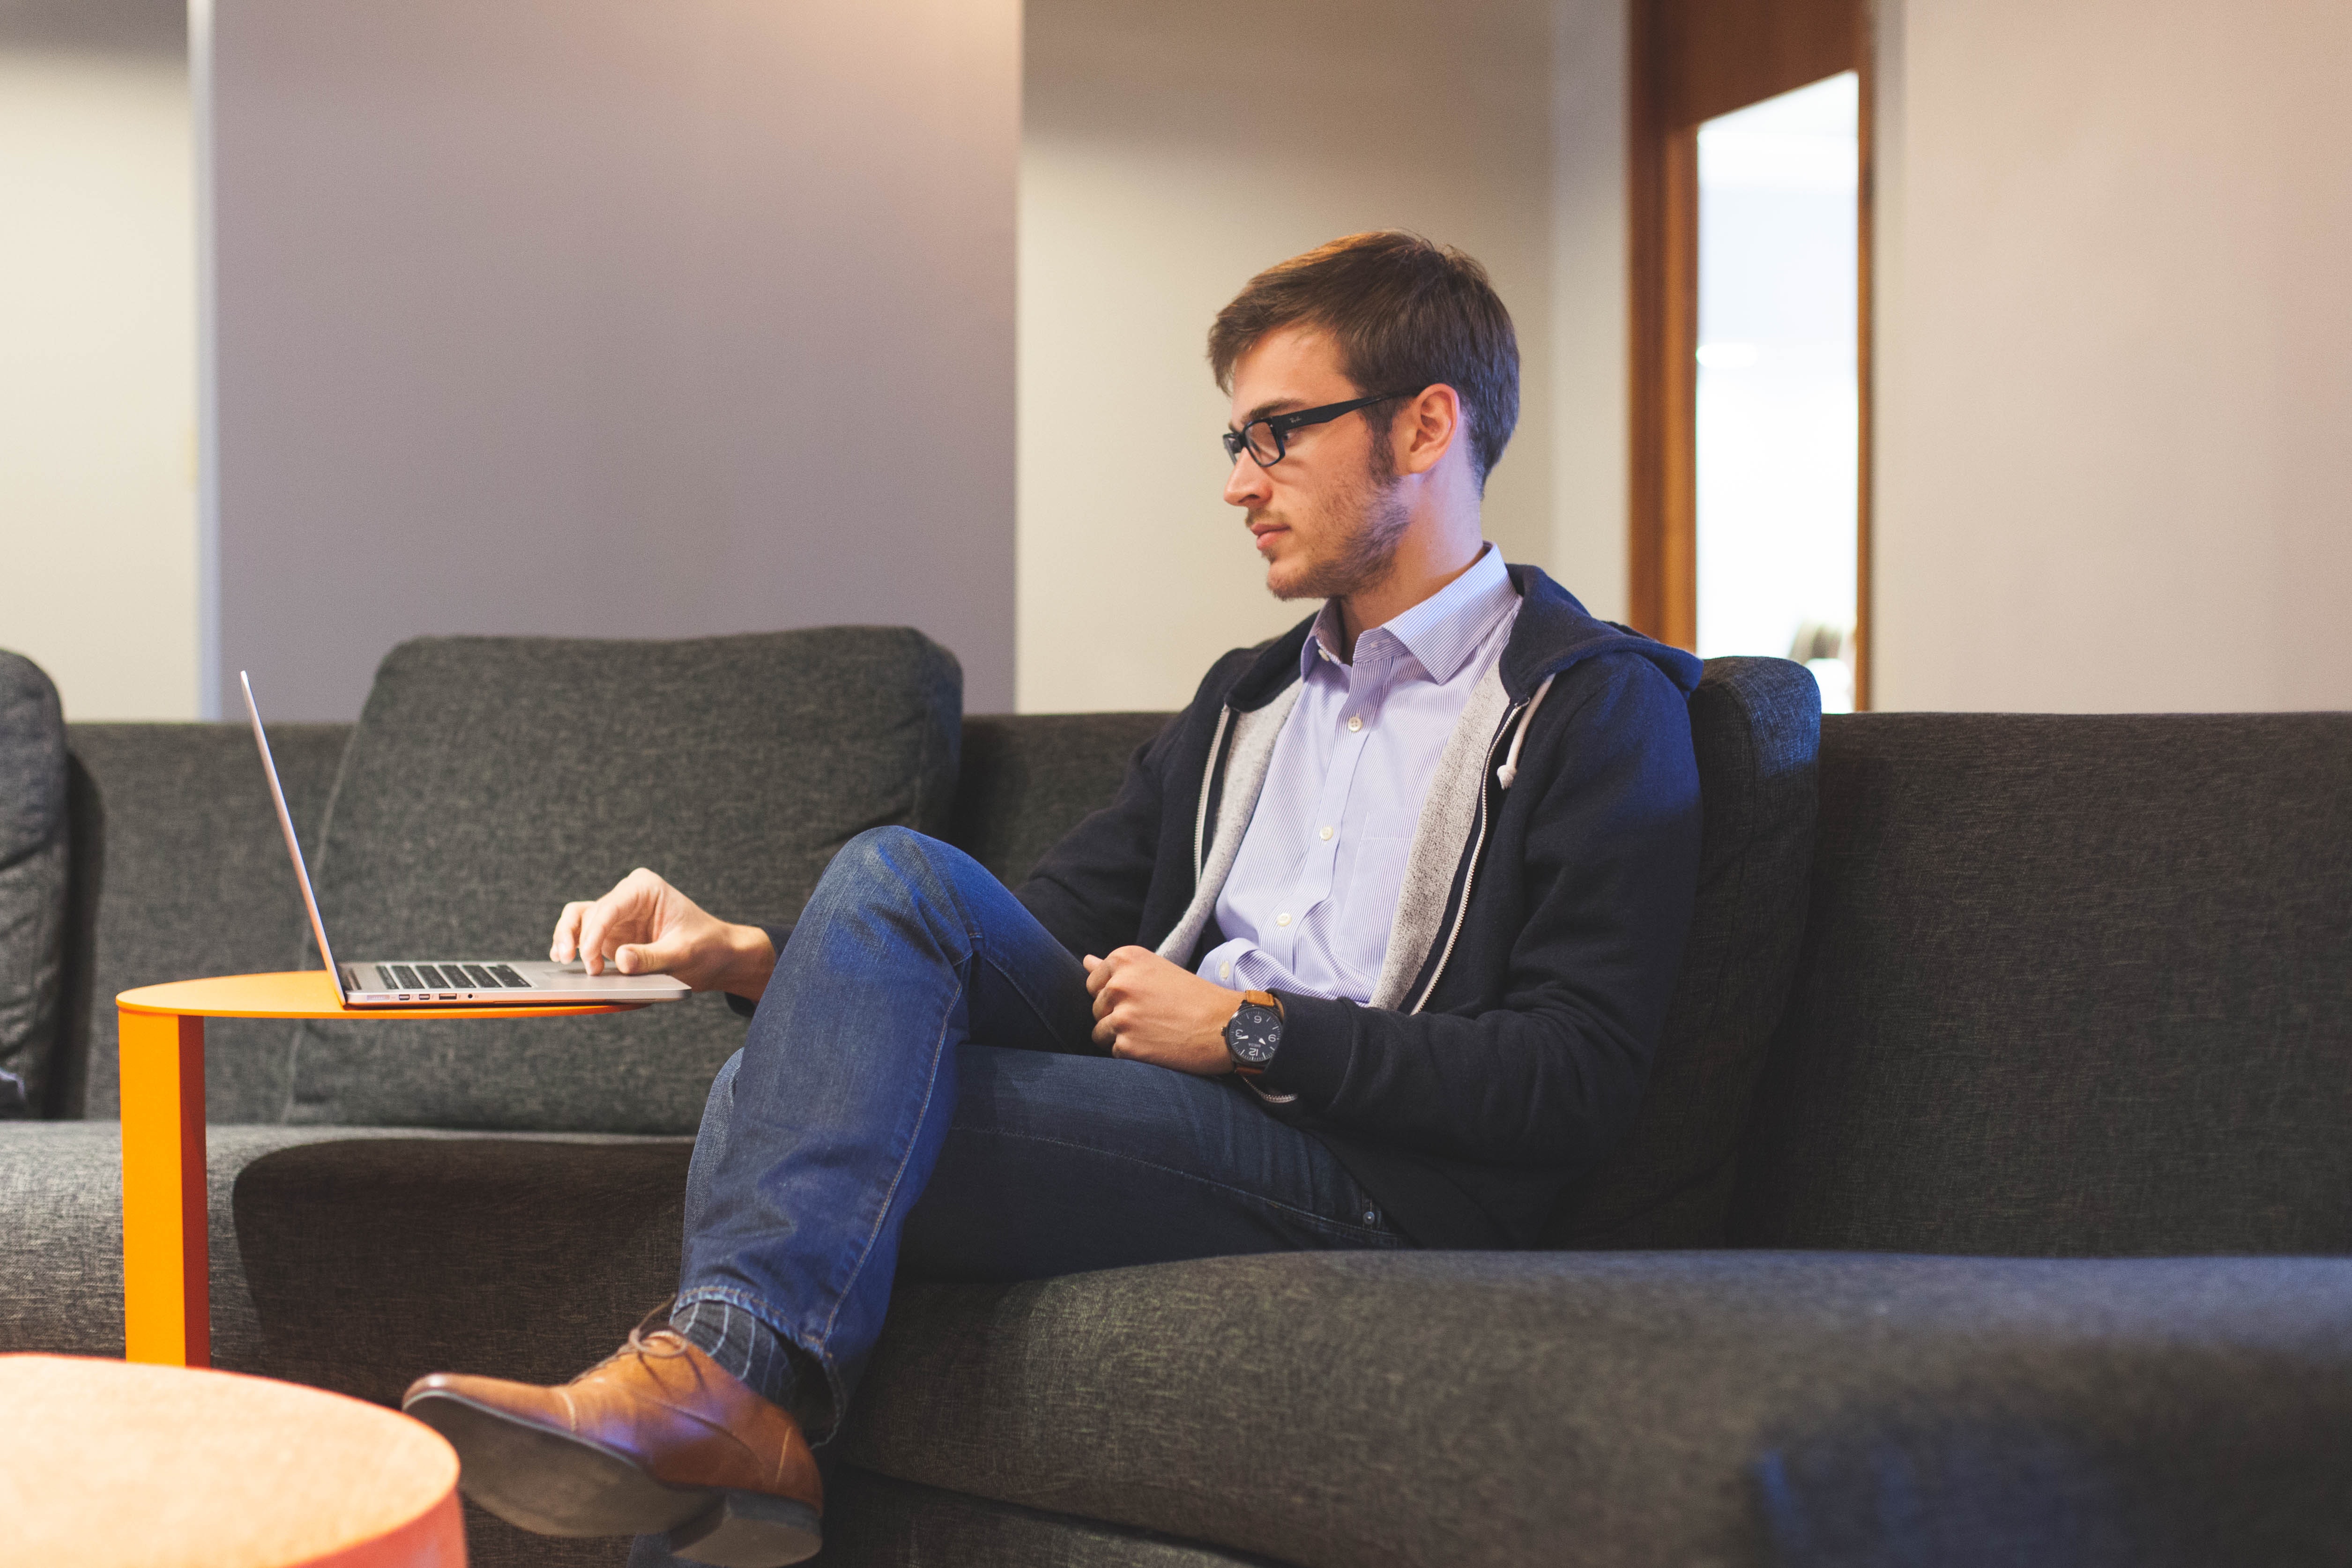
sitting, suit, room, white collar worker, event, businessperson, furniture, couch, formal wear, tie, conversation, glasses